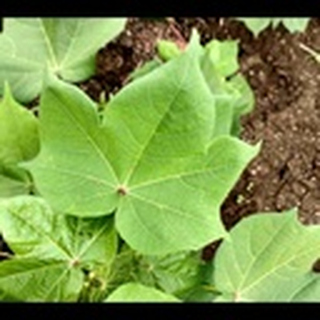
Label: healthy_cotton